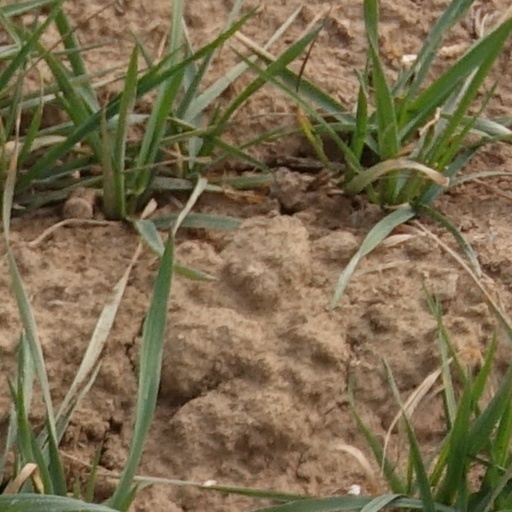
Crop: wheat